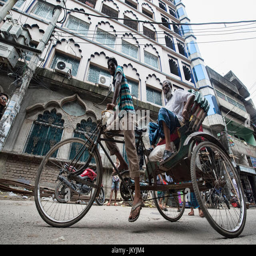
rickshaws are the only way to get around